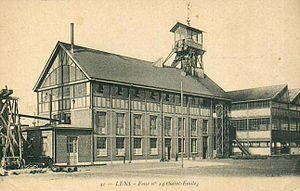
Fosse n° 14 Saint-Émile ou Émile Bigo, Compagnie des mines de Lens, Lens, Pas-de-Calais, France.
La fosse nᵒ 14 dite Saint-Émile ou Émile Bigo de la Compagnie des mines de Lens est un ancien charbonnage du Bassin minier du Nord-Pas-de-Calais, situé à Lens. Les travaux du puits nᵒ 14 commencent en 1904 ou en juillet 1906 et sont menés de pair avec ceux de la fosse d'aérage nᵒ 14. La fosse nᵒ 14 commence à extraire le 14 octobre 1907. Elle est détruite pendant la Première Guerre mondiale, et est reconstruite dans le style architectural des mines de Lens d'après-guerre. De vastes cités sont bâties à proximité de la fosse, et les modèles d'habitations sont très variés. Des écoles sont également construites. La fosse nᵒ 14 cesse d'extraire en 1938, lorsqu'elle est rattachée avec son puits d'aérage sur la fosse nᵒ 12. Elle est alors affectée au service et à l'aérage.
La Compagnie des mines de Lens exploitait le charbon dans le bassin minier du Nord-Pas-de-Calais. Fondée en 1852, c'était la plus importante des compagnies houillères du bassin du Nord et du Pas-de-Calais.